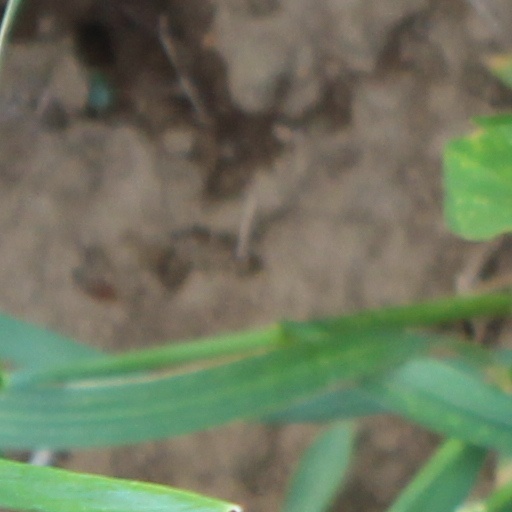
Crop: wheat